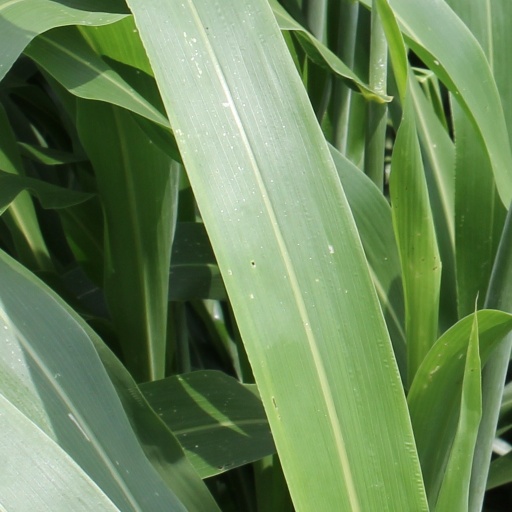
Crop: sorghum